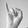
ASL letter: I